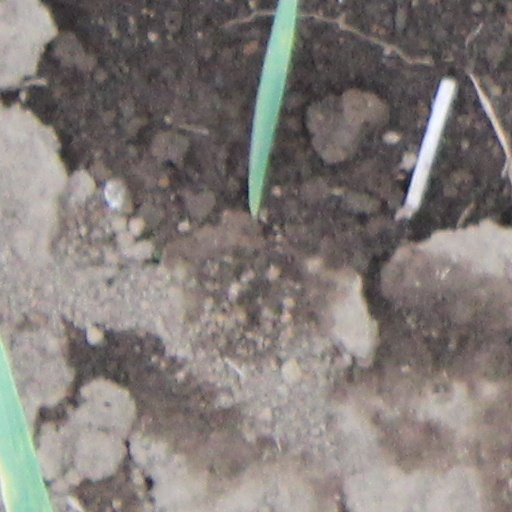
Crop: wheat